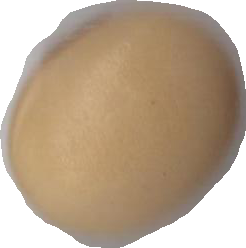
Variety: Anjasmoro